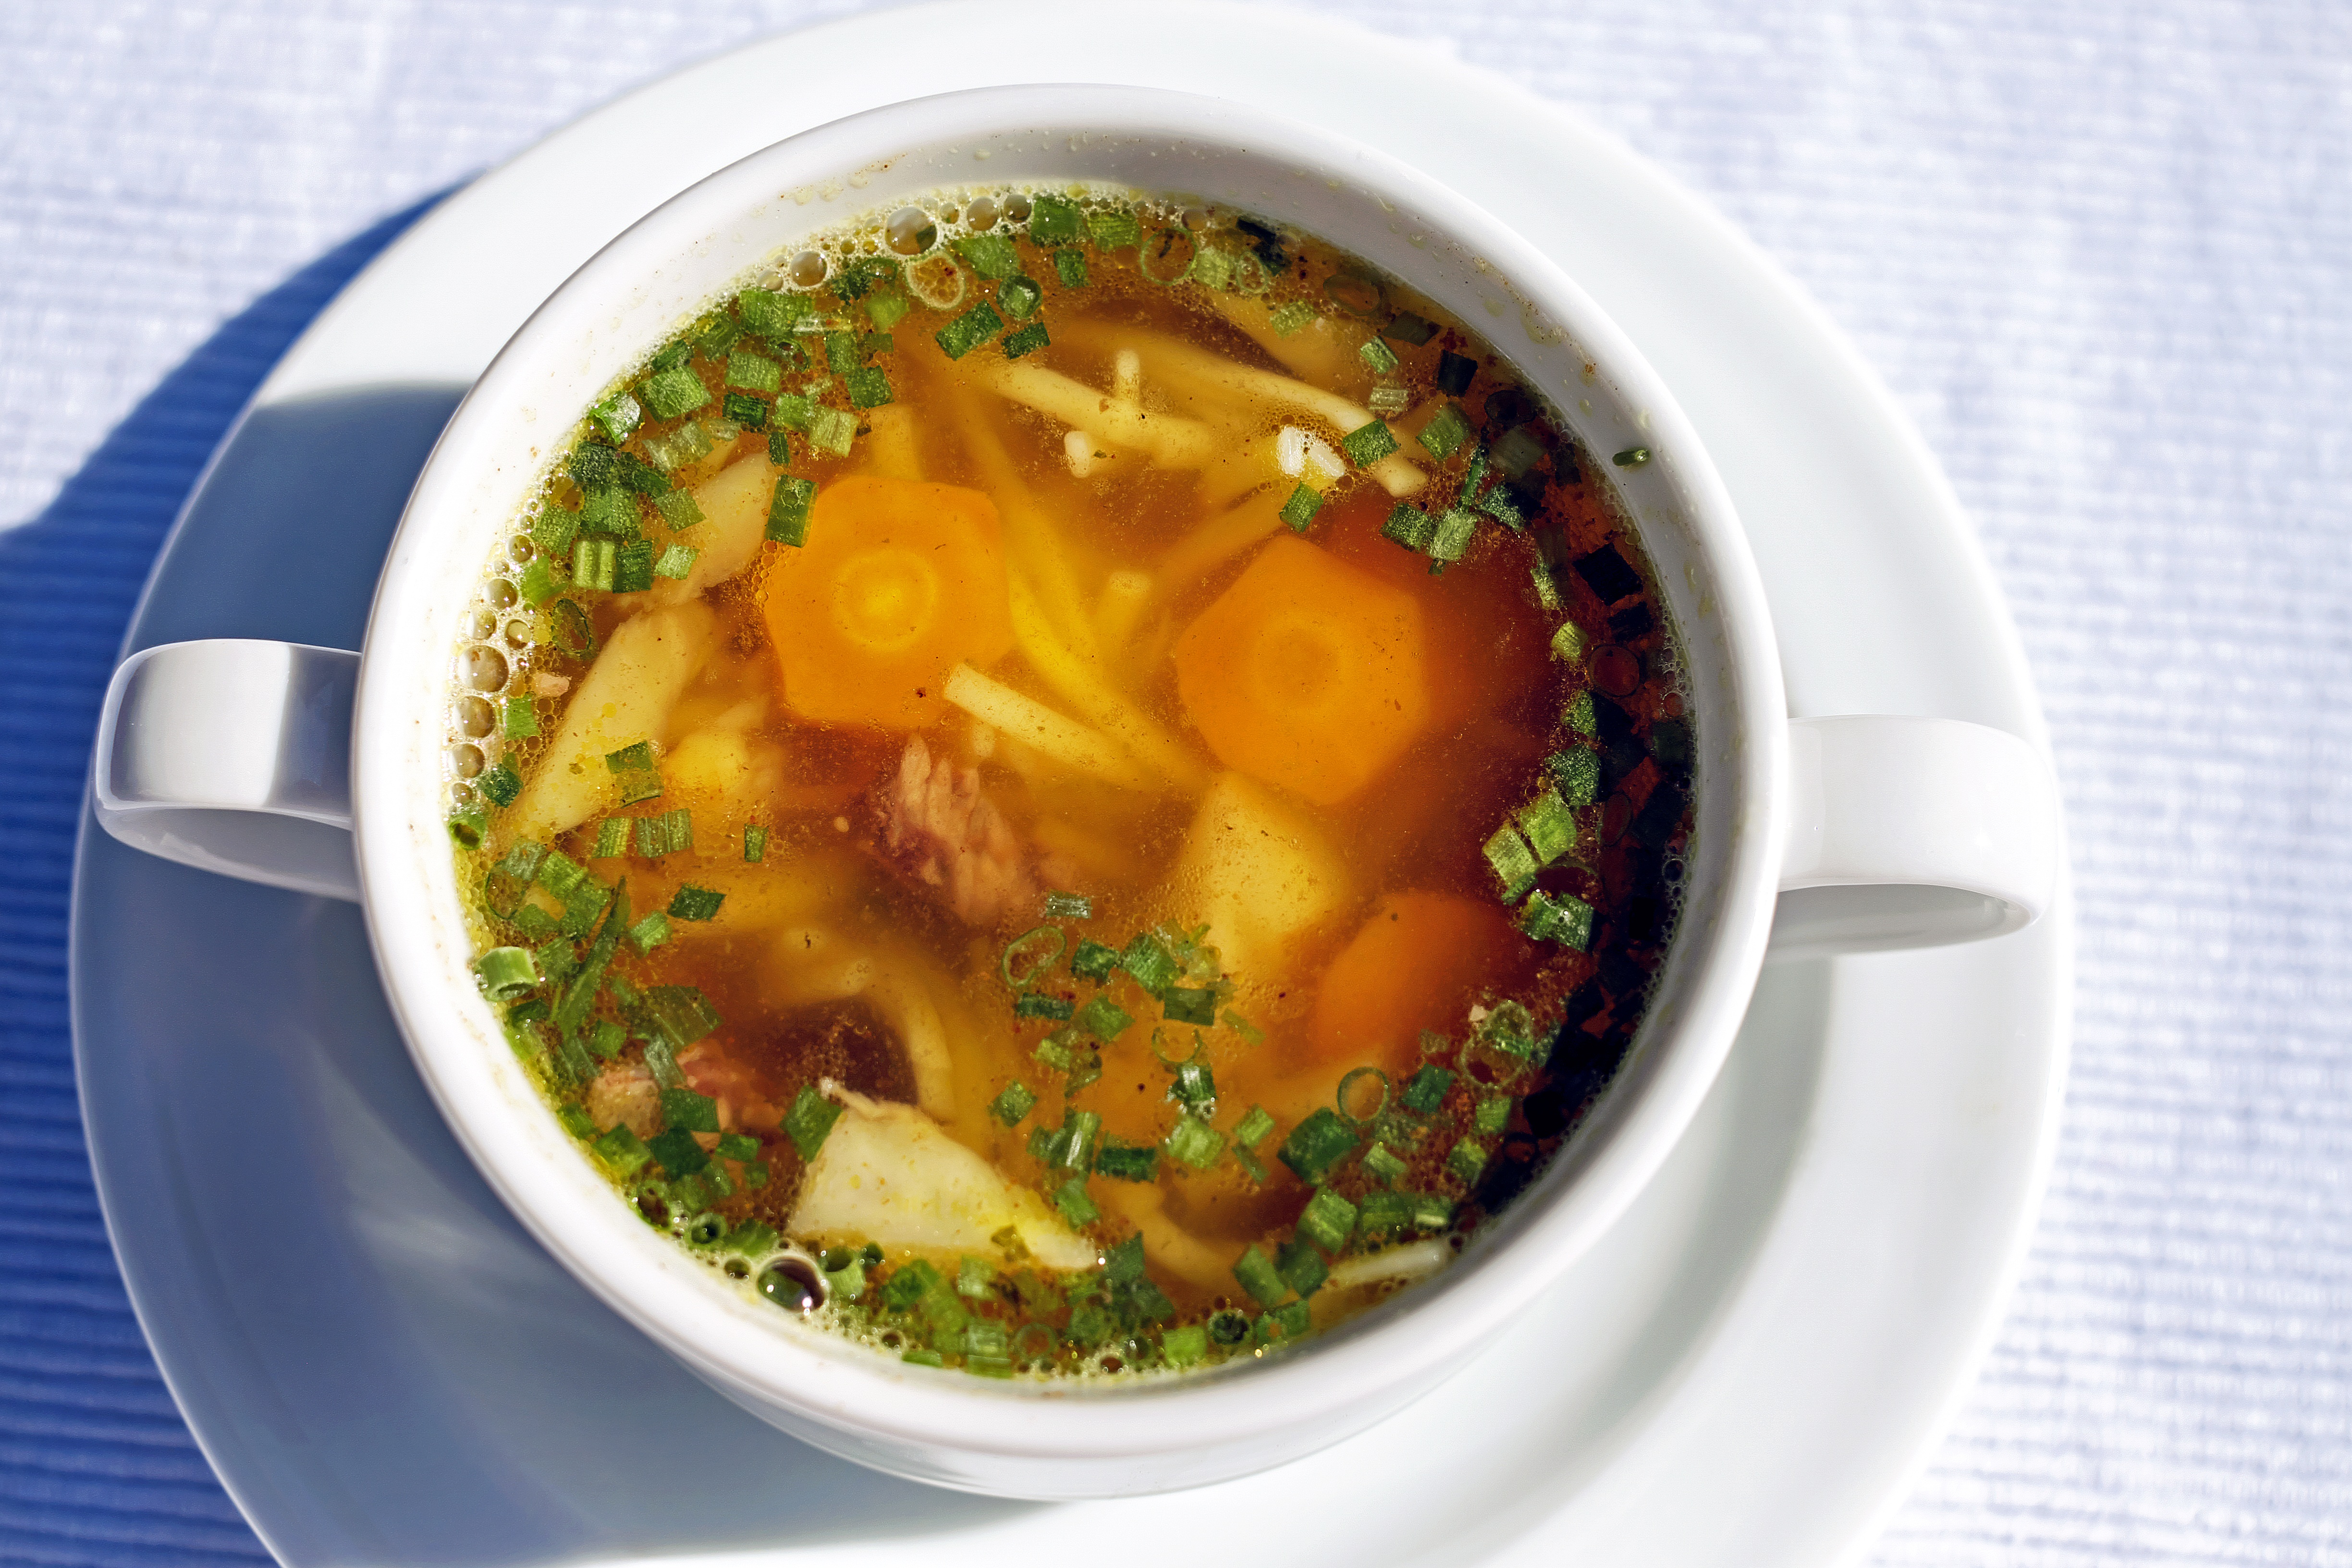
dish, food, produce, vegetable, cuisine, soup, asian food, broth, benefit from, baden, curry, noodle soup, beef soup